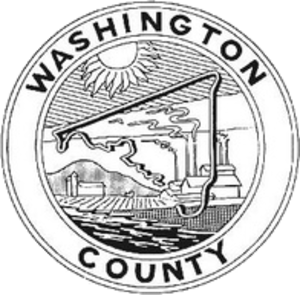
Le comté de Washington est un comté de l'État du Maryland aux États-Unis. Il est nommé en l'honneur de George Washington. Le siège du comté est à Hagerstown. Selon le recensement de 2010, sa population est de 147 430 habitants.